National Awami Party (Muzaffar)

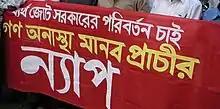
NAP(Muzaffar) banner

The party is registered with the Bangladesh Election Commission as "Bangladesh National Awami Party", and its election symbol is a house. The central party office is located in Dhanmondi Hawkers Market, Dhaka.